List of New Girl characters

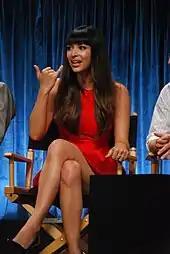

Schmidt (Max Greenfield), is one of Jess' new roommates and later Cece's husband. He is an overly confident ladies' man who is originally from Long Island, New York. While attending Syracuse University, he was very obese, and shared a dorm room with Nick and became life-long friends. He has OCD. Since college, he has worked hard to lose weight and to be seen as physically attractive and cool. Because of this, he often says offensive or cocky things, and every time he does, his roommates make him put money in the apartment's "douchebag jar". He is relatively wealthy compared to his roommates, having bought the couch and refrigerator, and splurging on things such as an $80 sushi plate; it was also noted that his family spent $40,000 on his Bar Mitzvah. Schmidt is a successful marketing associate, the sole male in a female-dominated office, and is known for his numerous flings with women. Schmidt's other quirks include a fear of feral cats, especially the one on their apartment's roof; being very controlling and a germophobe when it comes to preparing food; and organizing the loft.